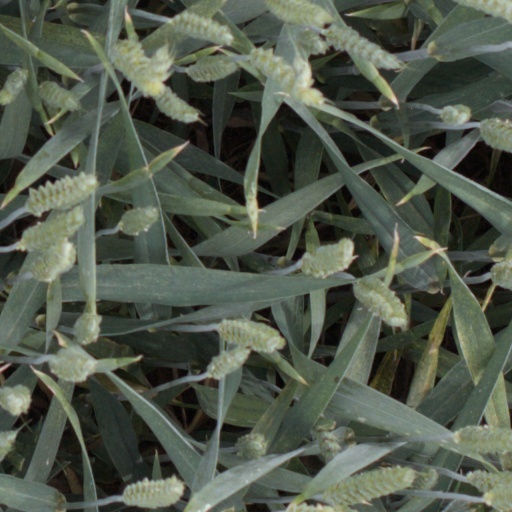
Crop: wheat